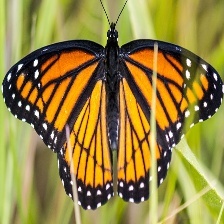
Species: VICEROY
Butterfly family (ImageNet category): monarch